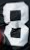
Number: 8